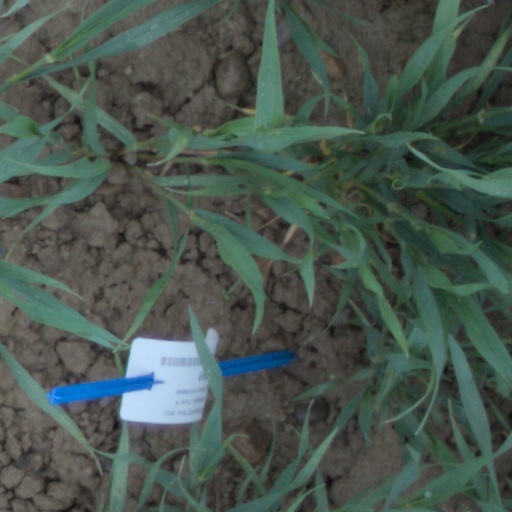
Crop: wheat